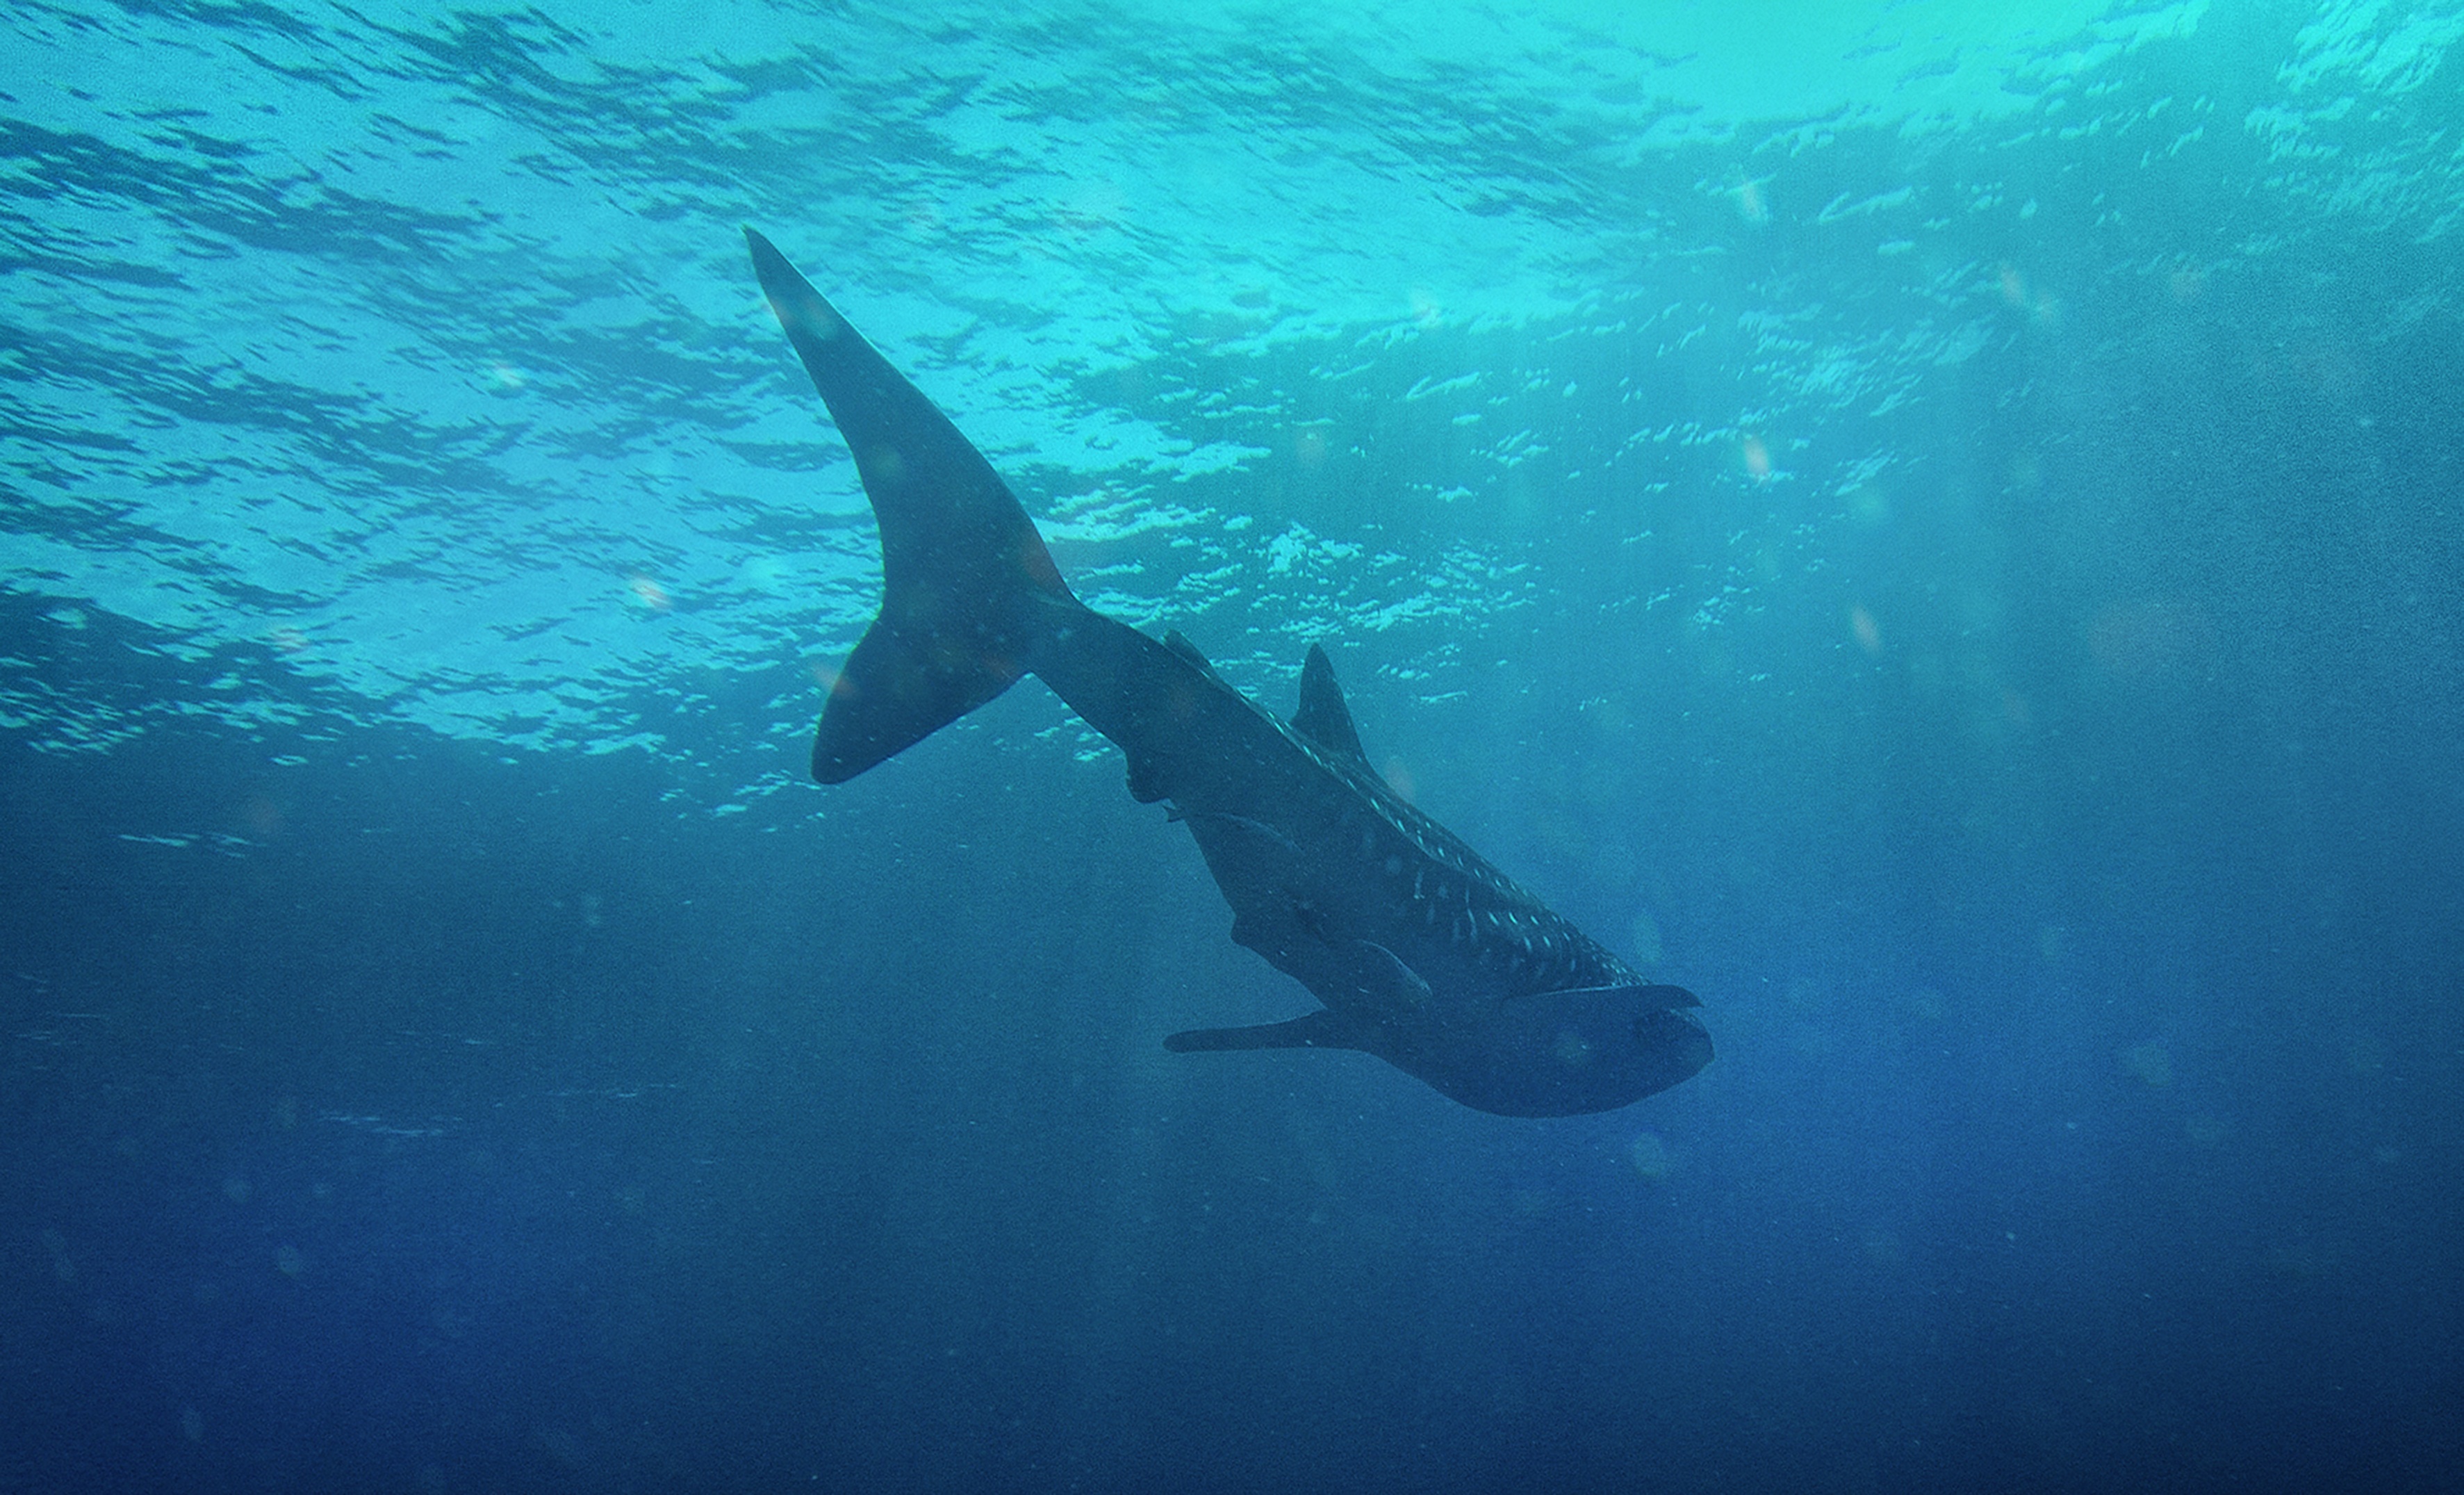
sea, ocean, underwater, biology, fish, shark, freediving, sports, marine biology